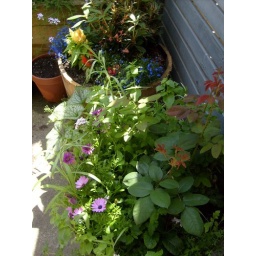
Wild Flowers, I just threw seeds in the pot and added water